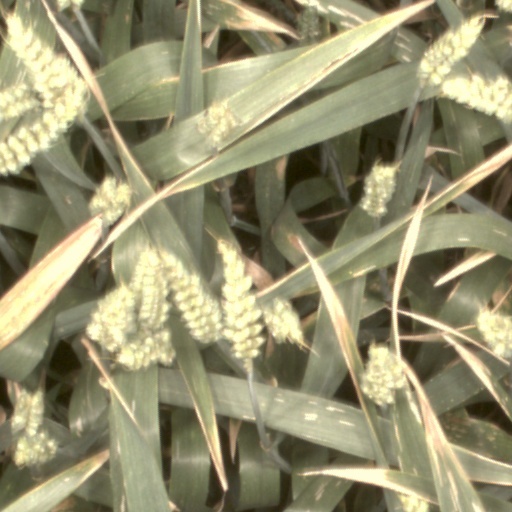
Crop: wheat